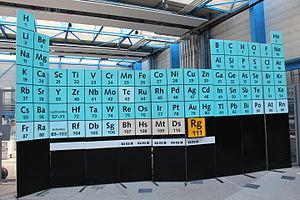
Le roentgenium, roentgénium, röntgenium ou rœntgénium, prononcé \ʁœnt.ɡɛ.njɔm\ ou \ʁœnt.ɡe.njɔm\ selon la graphie est l'élément chimique de numéro atomique 111. Il correspond à l'unununium de la dénomination systématique de l'IUPAC, et est encore appelé élément 111 dans la littérature. Il a été synthétisé pour la première fois en décembre 1994 par une réaction ²⁰⁹Bi(⁶⁴Ni, n)²⁷²Rg au Gesellschaft für Schwerionenforschung de Darmstadt, en Allemagne, et son identification a été validée par l'IUPAC en janvier 2003. Il a reçu son nom définitif en novembre 2004 en l'honneur du Wilhelm Röntgen, le découvreur des rayons X.